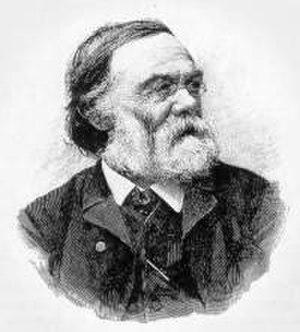
Carl Wilhelm Gümbel, ou Carl Wilhelm baron von Gümbel depuis 1882 est un géologue allemand ayant étudié la géologie de la Bavière.